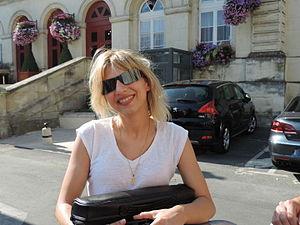
concert laon